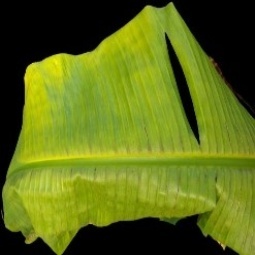
Label: Calcium